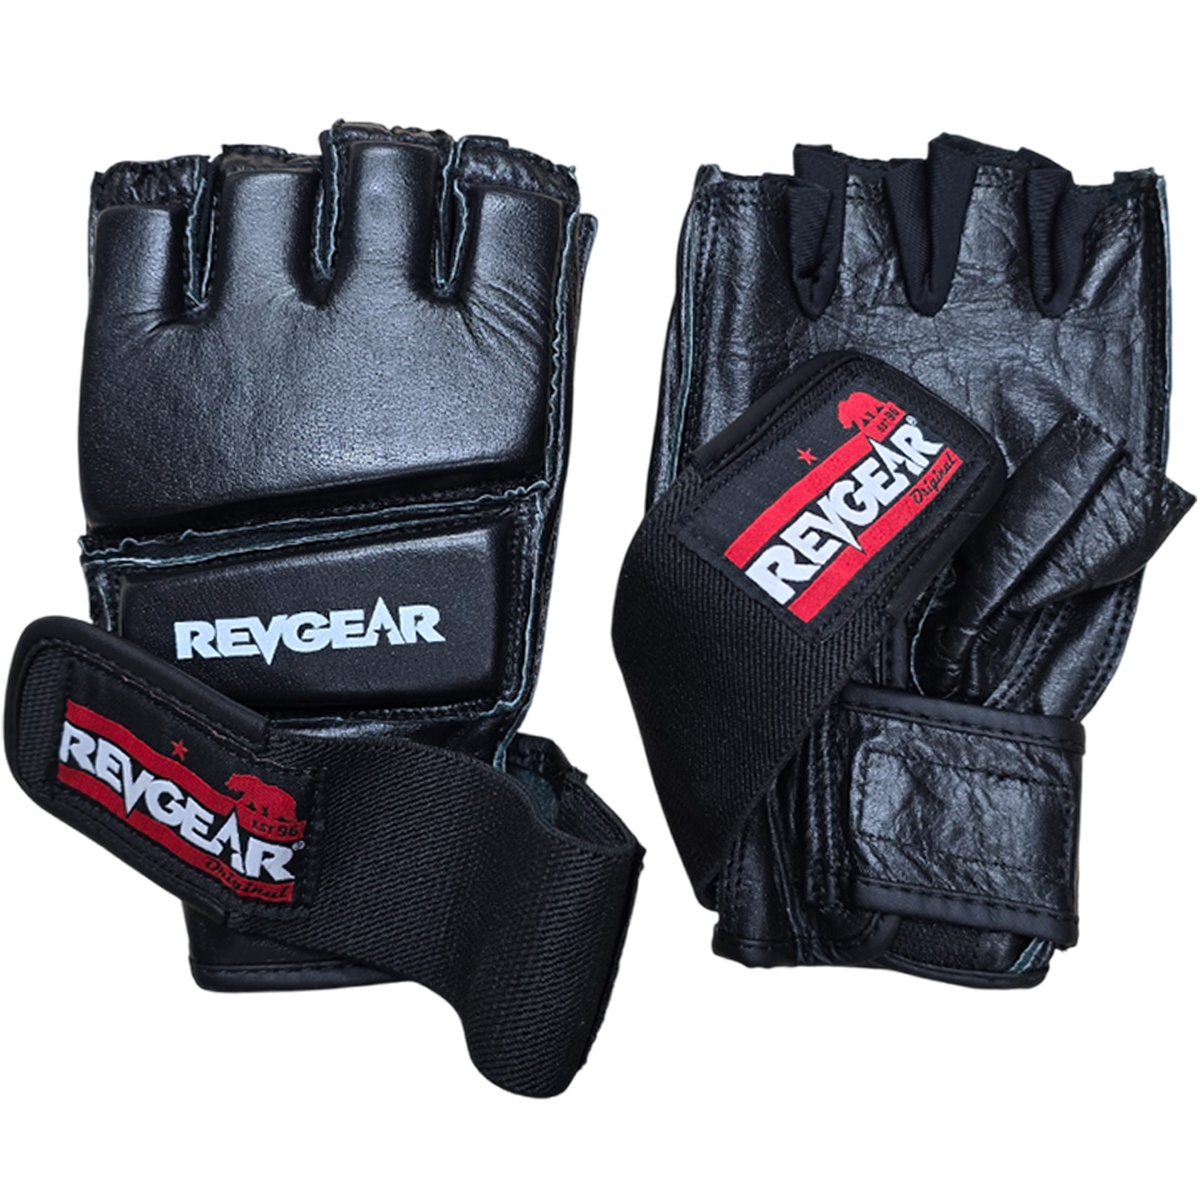
Gloves MMA Grappling Revgear Black Leather - M Size
MMA Gloves Revgear buy today near you . Shop Revgear MMA gloves at Top store for Martial Arts - Fight Trade USA Miami. UFC gloves multi layered padding for superior protection for both striker and partners. Grappling Sparring Gloves buy from boxing store today . Fight Trade Store in USA for fighters is open everyday! Visit today martial arts shop located near you. PRODUCT DESCRIPTION: Available in sizes: S, M, L, XL; Multi-layer foam; High-tech modern synthetic construction; Made from Synthetic leather; Our long wrist wrap allows you to pull it tight; Equal weighted foam distribution; Protection for your knuckles; Full use of your hands for grip; Contoured finger loops make it much easier to make a fist; Constructed of the finest 100%; Pre-curved shape reduces break-in period; Engineered for long-lasting performance, these gloves are strengthened with reinforced stitching to help take a pounding, even from the heaviest hitters. How to choose the right size MMA Grappling Sparring Gloves. There are many different types of sizing for MMA gloves. For your convenience, here is a small chart with the four most regular sizes. The most common sizes for MMA gloves are: XS 5-6 Inch (13-15 cm); Small 6-7.5 Inch (15-18 cm); Medium 7.5-8.5 Inch (18-20 cm); Large 8.5-9.5 Inch (20-23 cm); Extra Large 9.5 and above (24 cm+).
Brand: Revgear
Category: Sporting Goods > Athletics > Boxing & Martial Arts > Boxing & Martial Arts Protective Gear > Boxing & MMA Gloves & Mitts > MMA Gloves